Washington (state)

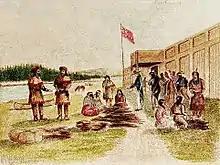

Britain and the United States agreed to what has since been described as "joint occupancy" of lands west of the Continental Divide to the Pacific Ocean as part of the Anglo-American Convention of 1818, which established the 49th parallel as the international boundary west from Lake of the Woods to the Rocky Mountains. Resolution of the territorial and treaty issues west to the Pacific was deferred until a later time. In 1819, Spain ceded its rights north of the 42nd parallel to the United States.